Gies College of Business

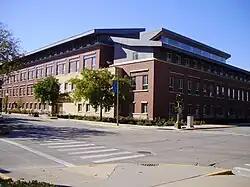
The Business Instructional Facility during the fall of 2008

Wohlers Hall, formerly known as Commerce West, was built in 1963. Albert H. and Jane Wohlers provided a $6 million naming gift in 2000 for renovations.